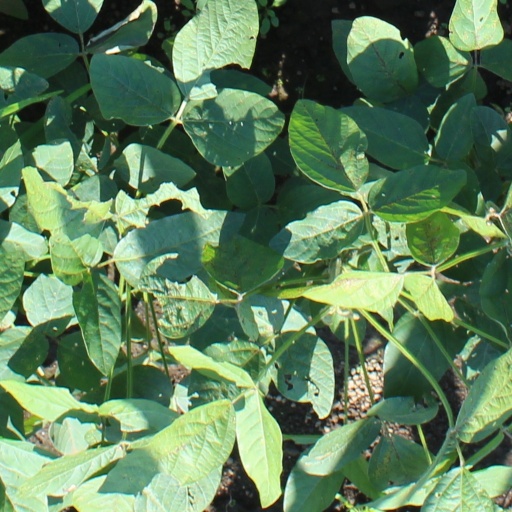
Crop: soybean